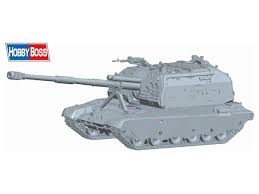
Label: 2S19_MSTA